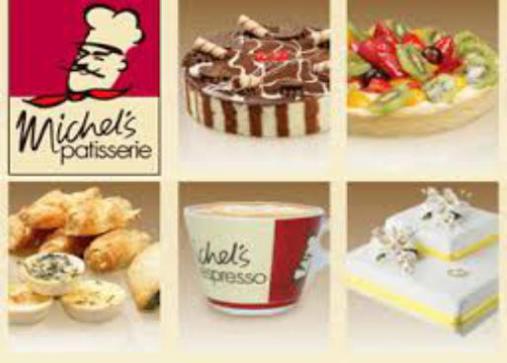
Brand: michel's patisserie
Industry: Food